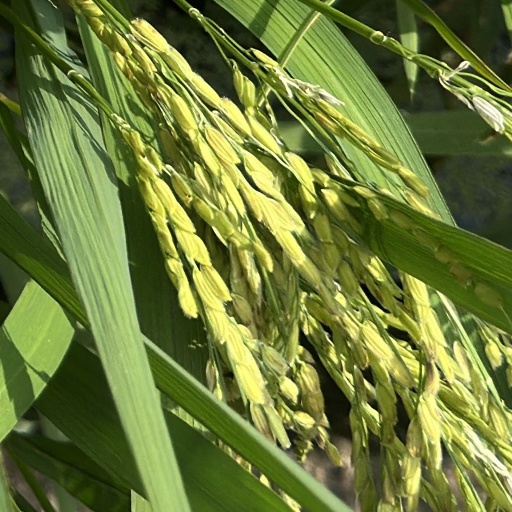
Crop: rice